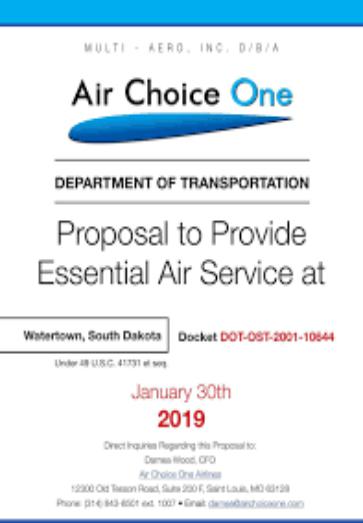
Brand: Air Choice One Airlines
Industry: Transportation